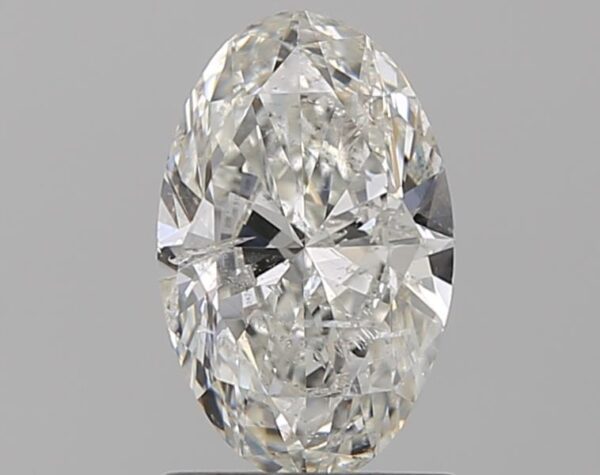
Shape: oval
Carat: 1.01
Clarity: SI2
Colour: G
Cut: EX
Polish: VG
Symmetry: VG
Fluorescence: N
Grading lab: IGI
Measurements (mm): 8.55 x 5.42 x 3.24